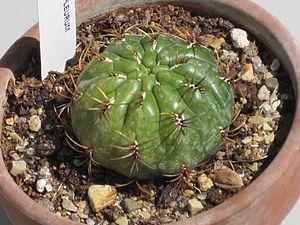
Gymnocalycium est un genre de la famille des cactus composé de 70 espèces environ.